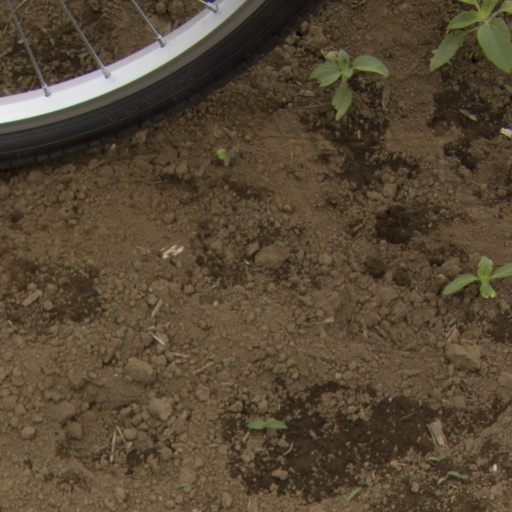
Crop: Jerusalem artichoke